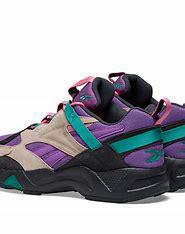
Brand: Reebok
Model: Aztrek